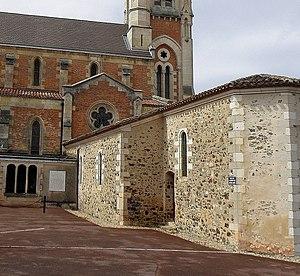
Archachon, la Chapelle des Marins a coté de la Basilique Notre-Dame